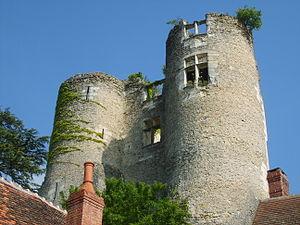
Château de Montrésor (Partie médiévale) en Indre-et-Loire, en France.
Le château de Montrésor est situé dans le sud-est du département d'Indre-et-Loire, en France, à une quinzaine de kilomètres à l'est de la ville de Loches sur le territoire de la commune de Montrésor.
Montrésor est une commune française du département d'Indre-et-Loire en région Centre-Val de Loire.